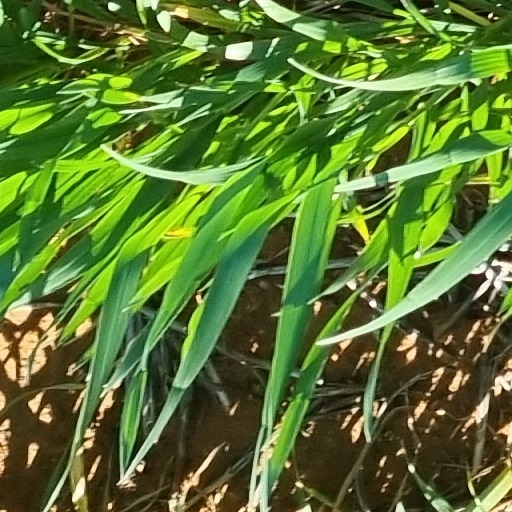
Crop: wheat